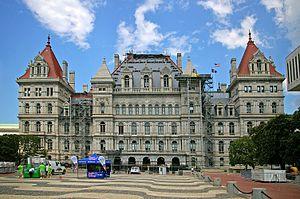
L'État de New York est un État des États-Unis, quatrième plus peuplé du pays avec 19,5 millions d'habitants en 2019. Il se trouve dans le nord-est du pays et a pour capitale la ville d'Albany, située dans le nord-est de l'État. Vers le nord et l'ouest, son territoire s'élargit et partage une longue frontière avec le Canada, dont une grande partie est constituée par les lacs Érié et Ontario. À l'est, il est bordé par le Vermont, le Massachusetts, le Connecticut, tandis qu'au sud, il partage une frontière avec le New Jersey et la Pennsylvanie.